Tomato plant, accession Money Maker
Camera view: horizontal (90 deg, fisheye); turntable rotation: 270 degrees
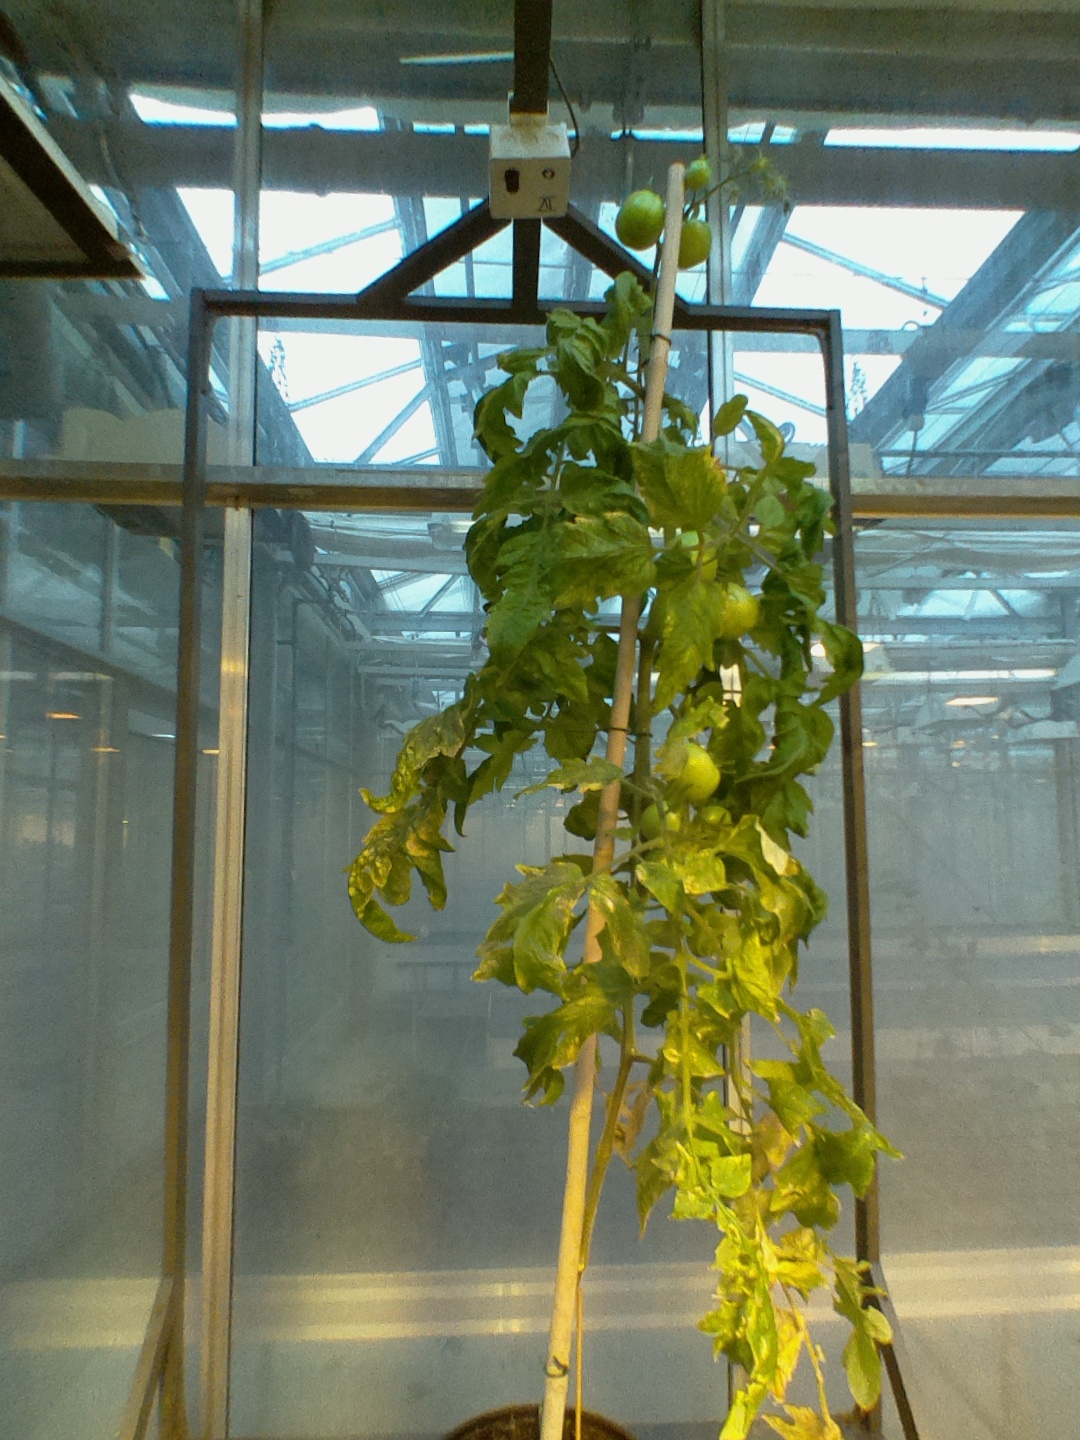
BBCH growth stage 79: 90% -100% of final fruit size